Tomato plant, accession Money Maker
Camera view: tilt-top (135 deg); turntable rotation: 60 degrees
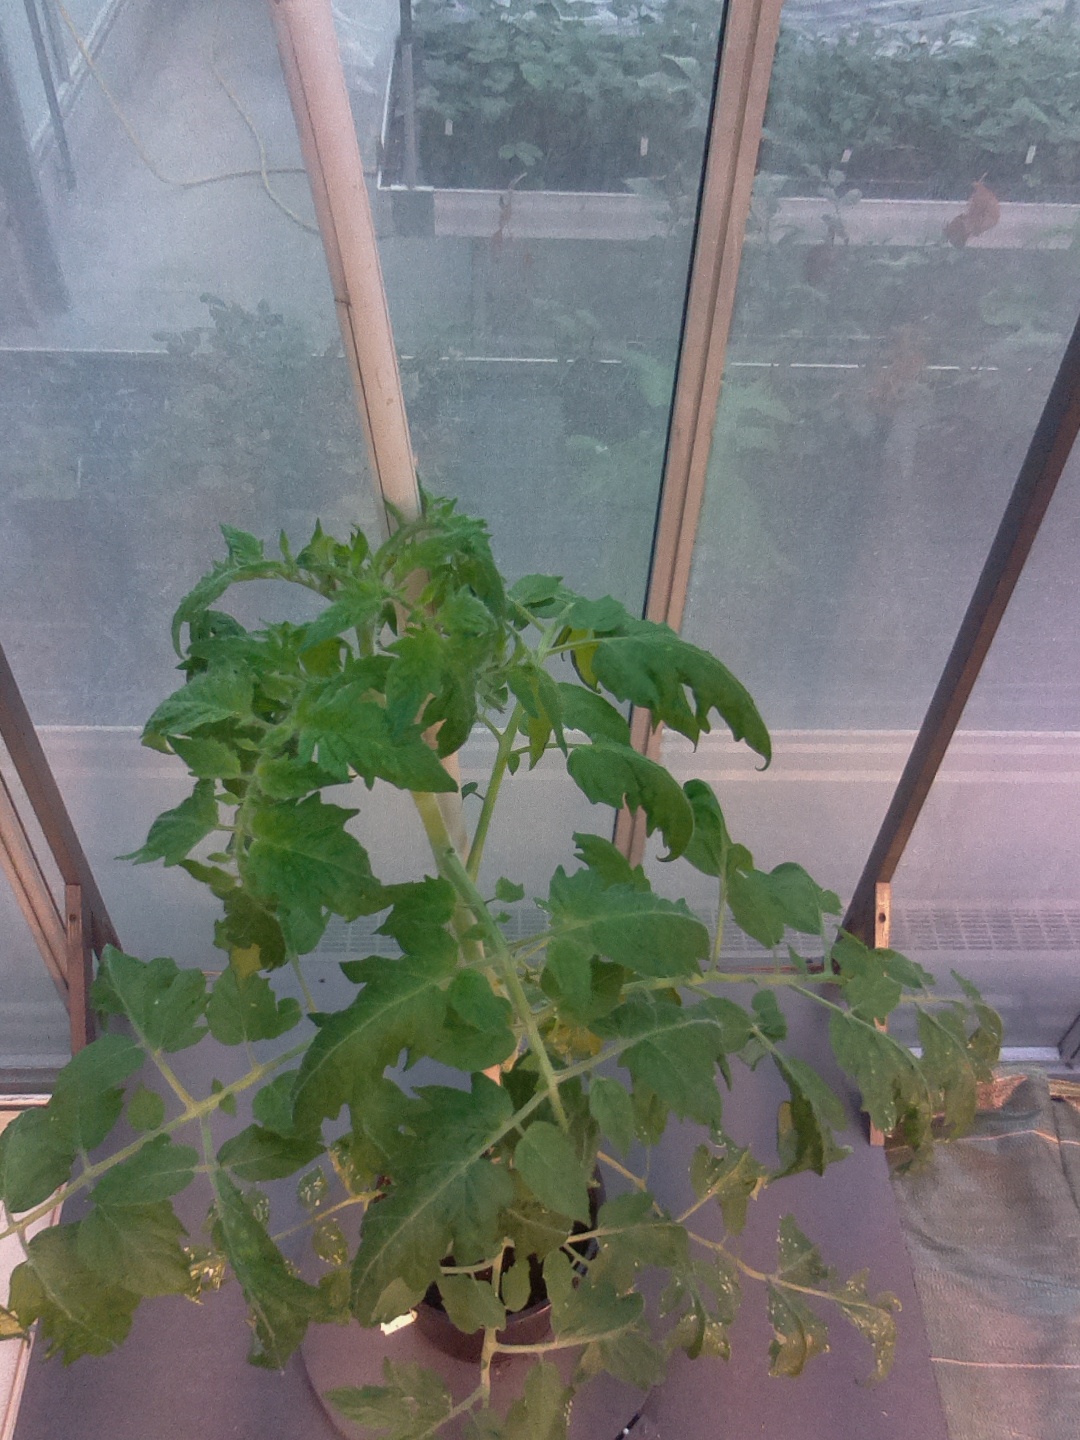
BBCH growth stage 67: Full flowering, 70%-80% of flowers open, more petals falling